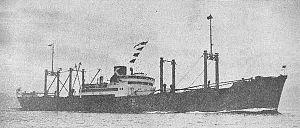
La classe Kamikawa Maru était un type de cargo japonais, servant pendant les années 1930 jusqu'à la Seconde Guerre mondiale. Quatre des cinq navires de la classe ont été convertis en transport d'hydravions pendant la guerre.
Le Kimikawa Maru est un transport d'hydravions de la classe Kamikawa Maru utilisé par la Marine impériale japonaise pendant la Seconde Guerre mondiale.